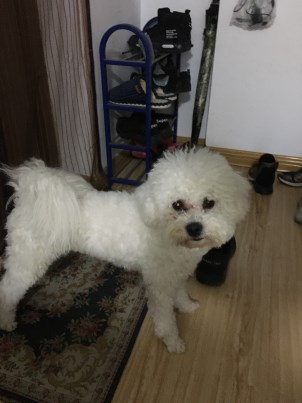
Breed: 3083-n000117-Bichon_Frise